Batak

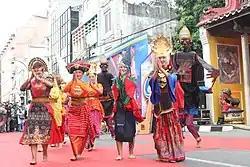
The Batak sub-ethnics ("Toba, Karo, Pakpak, Mandailing") dancing Tor-tor or "Manortor" in Kesawan, Medan, 2021

The traditional occupation of the Batak was agriculture, hunting and farming. The great lake of Toba provided vast opportunity for freshwater aquaculture since ancient times. Interior rural Batak communities relied heavily on rice farming, horticulture and other plant and commercial crops, and to some extent, acquiring forest products, such as hard wood, plant resin, and wild animals.